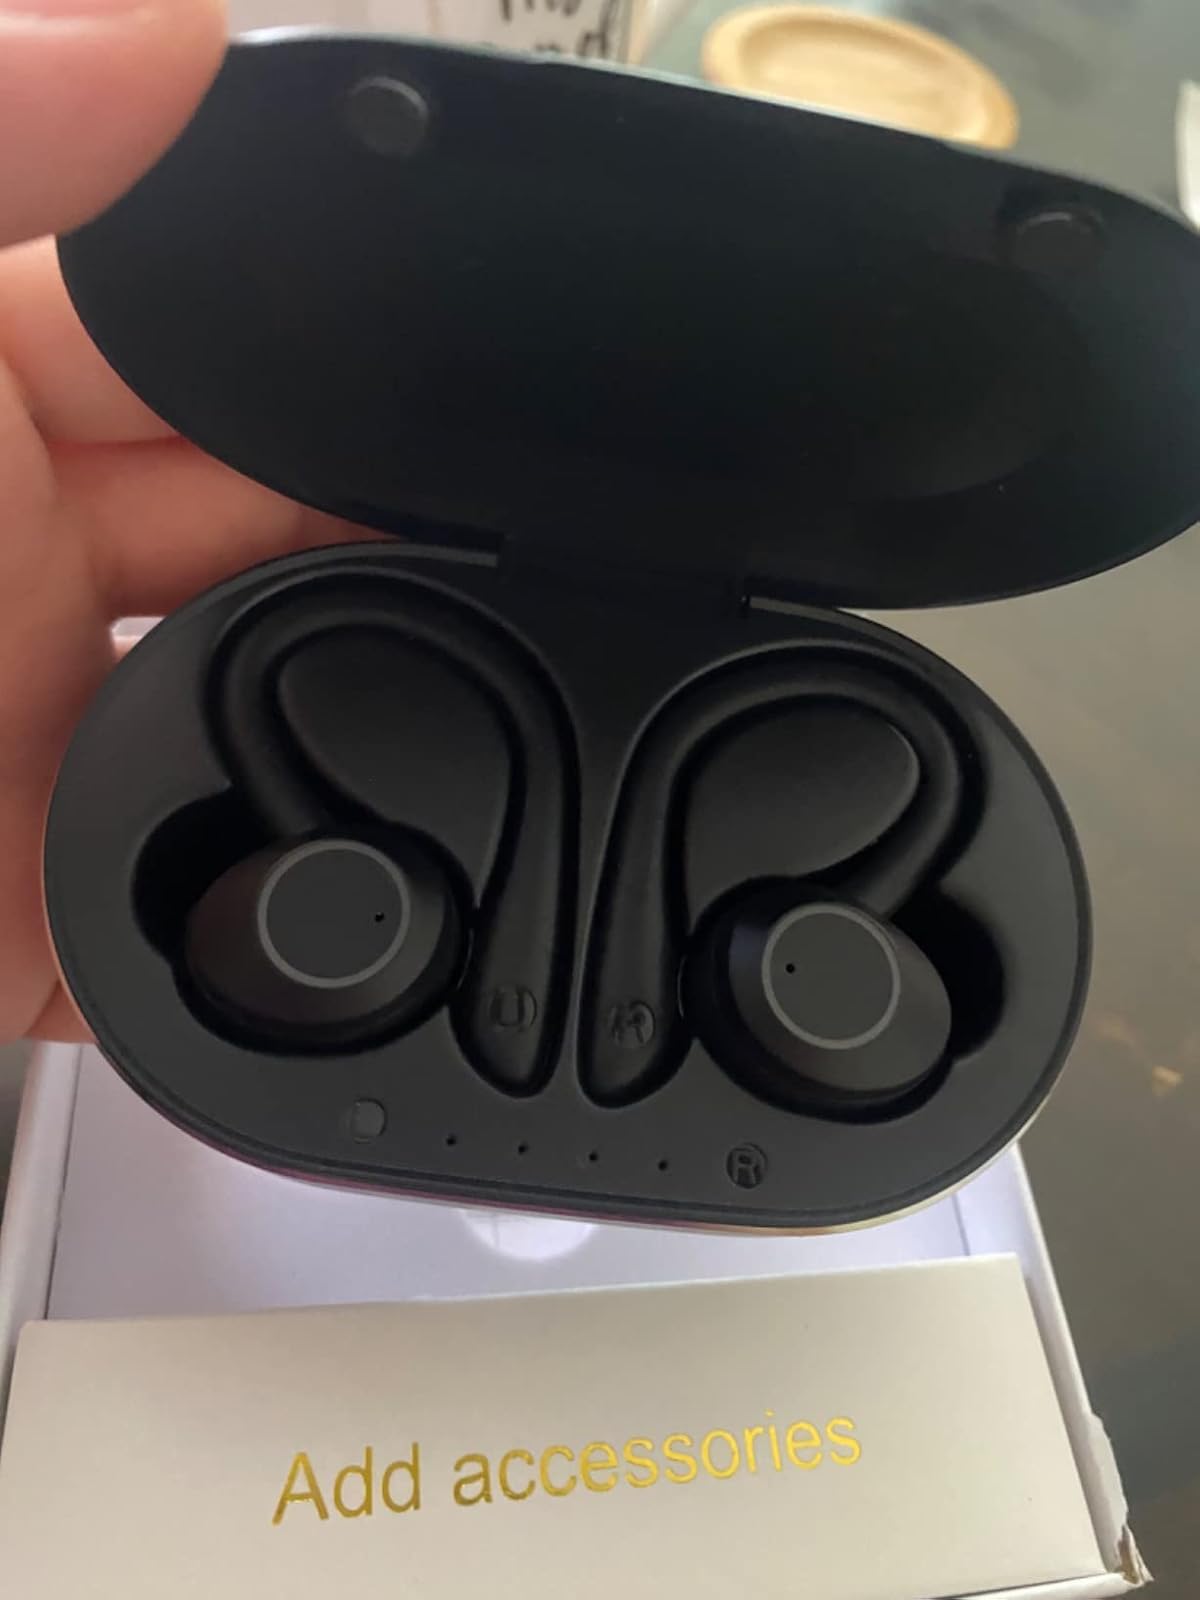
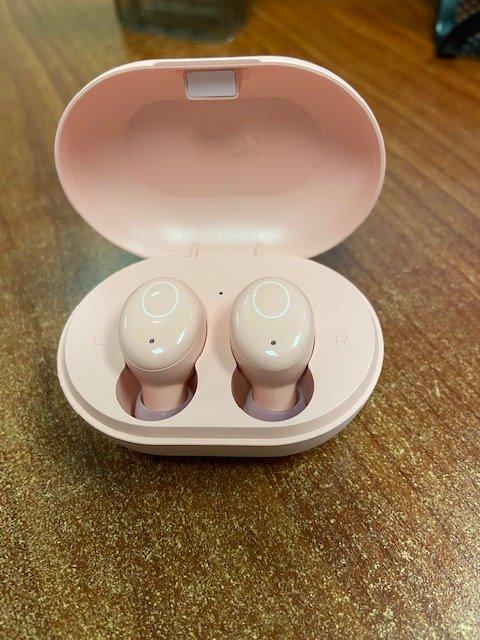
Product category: earbuds
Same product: no